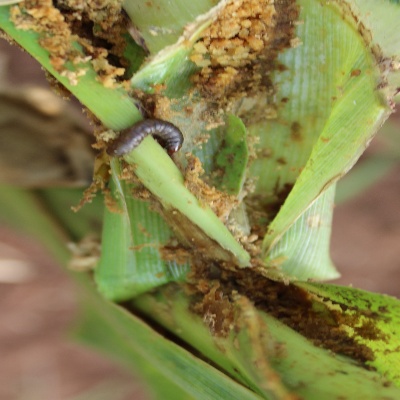
Crop: Maize
Condition: fall armyworm